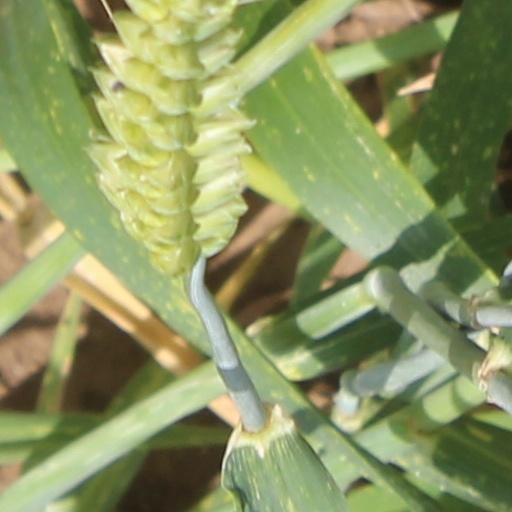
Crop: wheat